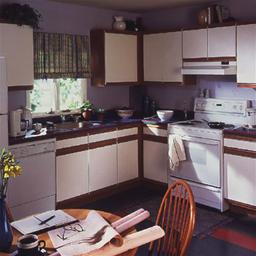
Room type: kitchen